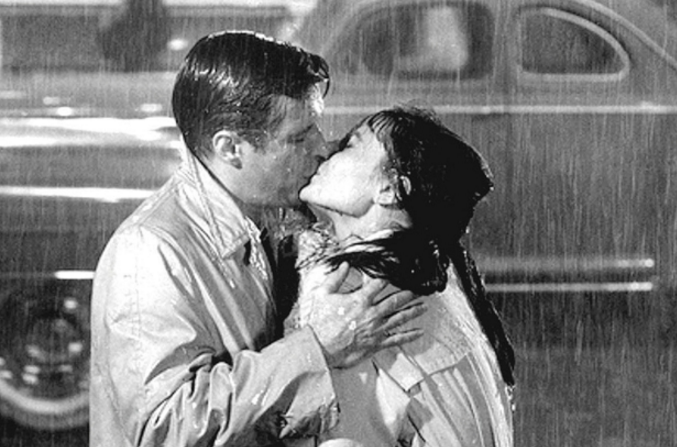
Weather: rain or strom